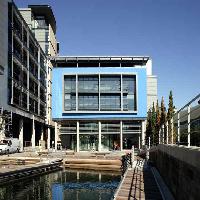
Weather: sun or clear